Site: brandenburg
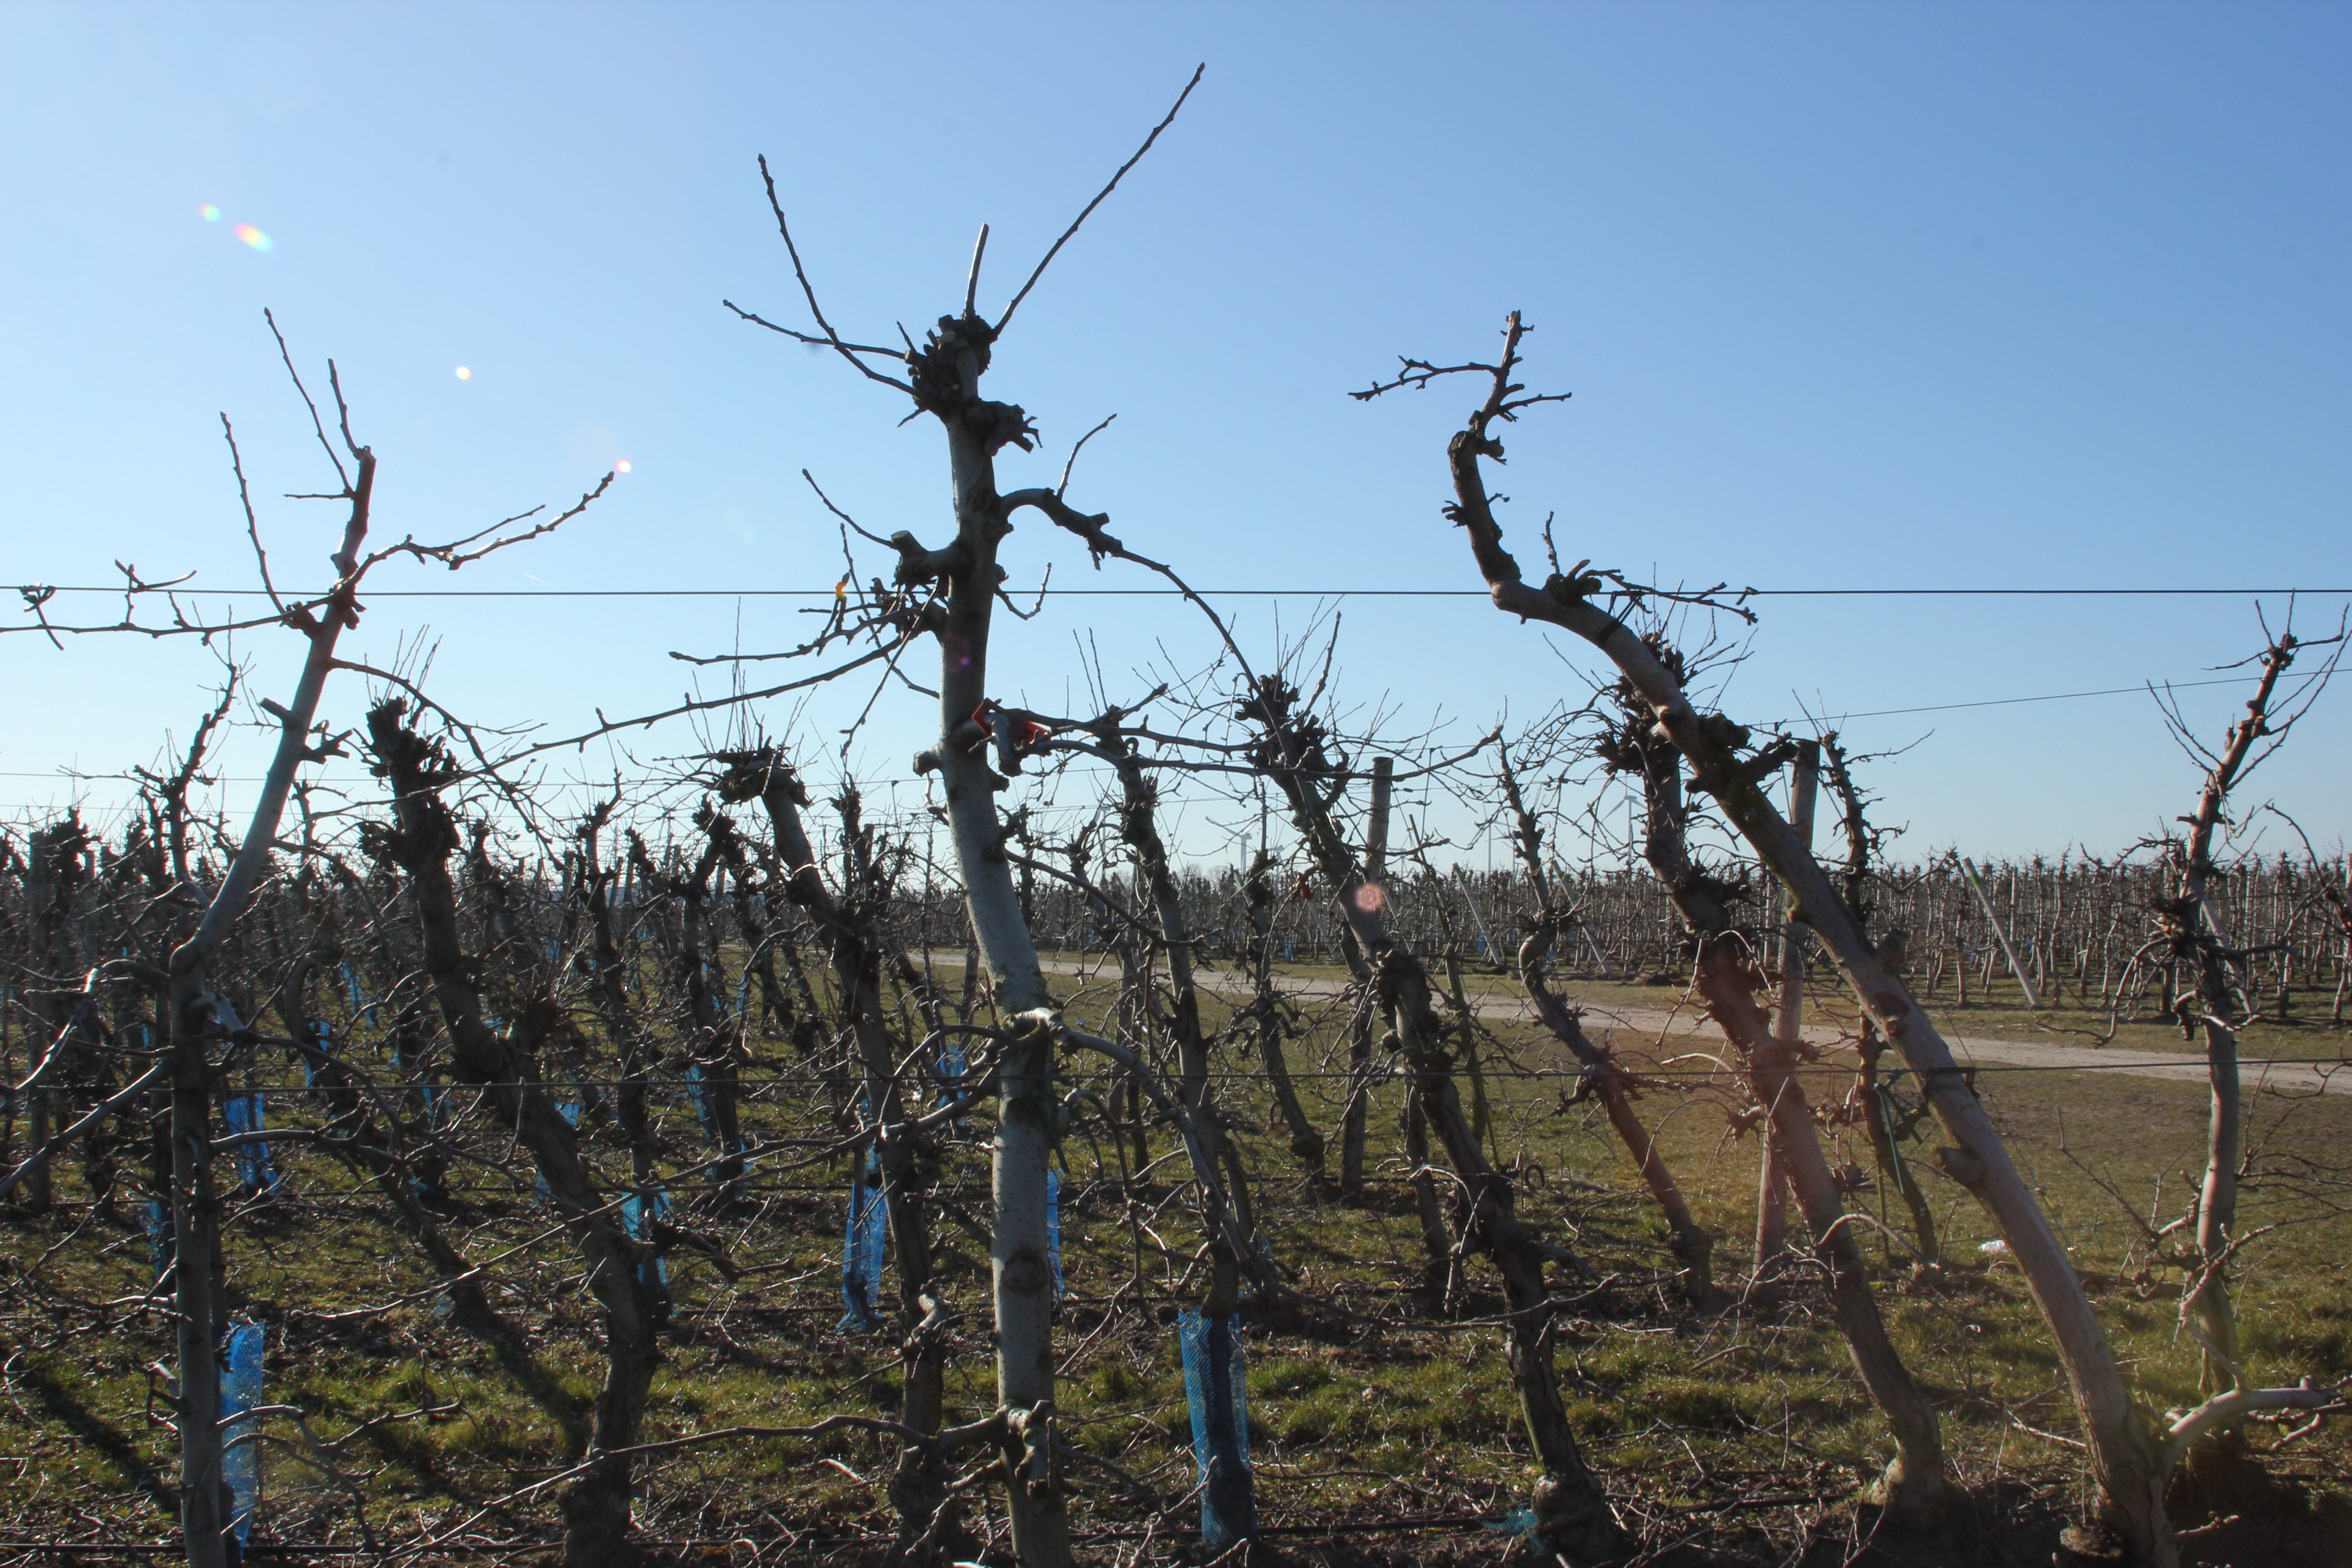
Growth stage (BBCH 03): Bud development